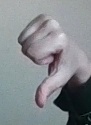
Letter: waw